2018 Bruneian cabinet reshuffle

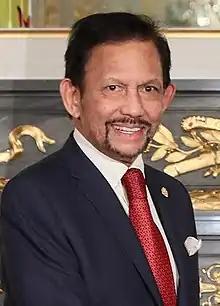
Hassanal Bolkiah

Hassanal Bolkiah carried out the sixth reshuffle of his government on 30 January 2018, replacing some of the nation's longest-serving ministers. The announcement was delivered during a televised speech at 2:30 pm. While the previous cabinet had been reshuffled in 2015 for a five-year term, the sultan unexpectedly introduced this significant change at the start of 2018.